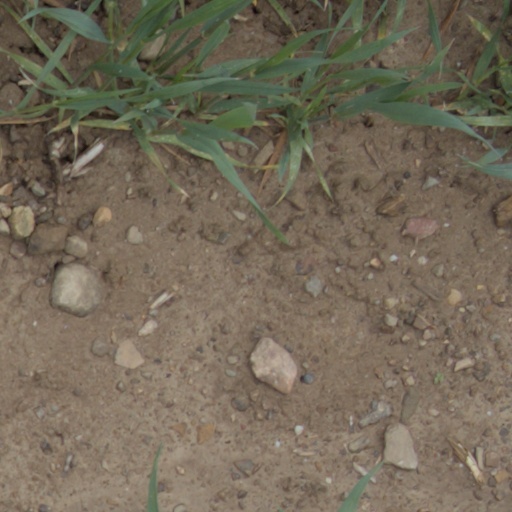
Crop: wheat